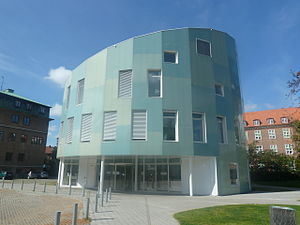
Universitetsparken (København) / Universitetsparkens bebyggelse
Green Light House.
Universitetsparken er et trekantet område på Nørrebro i København, der med udgangspunkt i Vibenshus Runddel afgrænses af Jagtvej, Tagensvej og Nørre Allé. Området har været underlagt staten siden 1898 og indeholder en koncentration af bygninger tilknyttet Københavns Universitet og Rigshospitalet. Området udgør en central del af Nørre Campus og vil således været præget af forandringer frem til 2020.